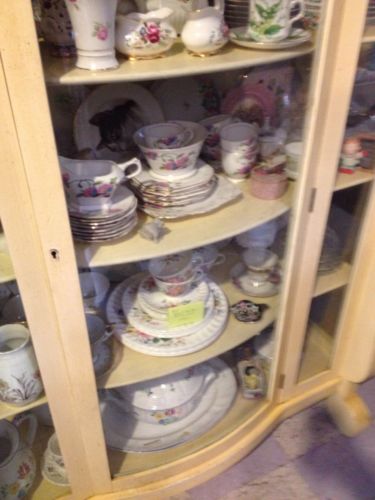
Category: cabinet